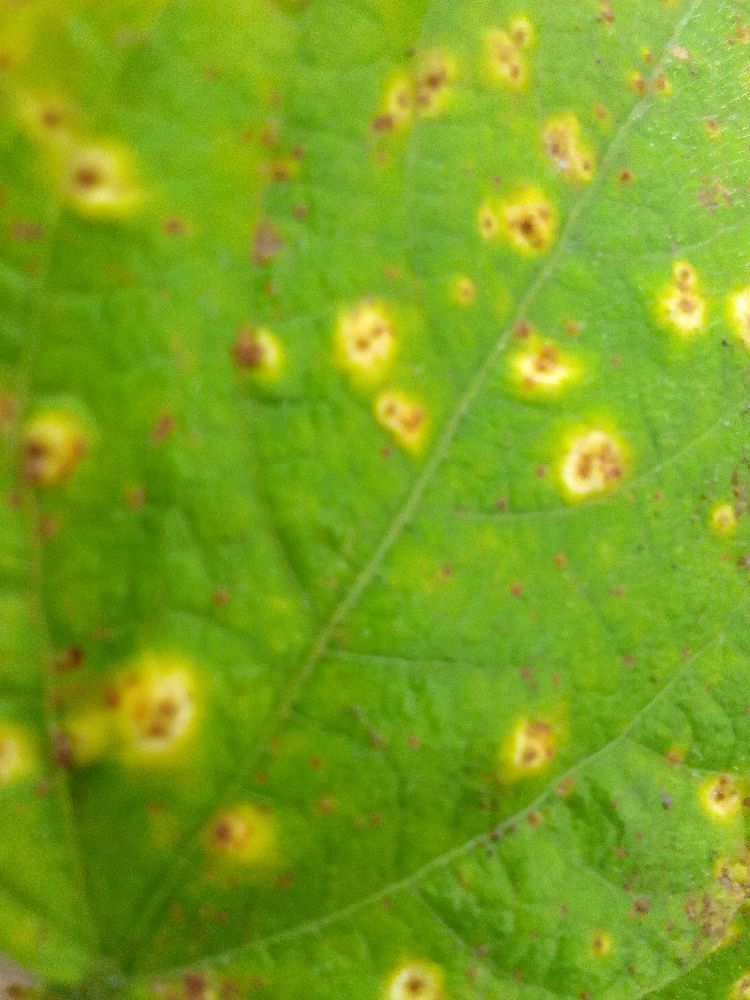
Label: rust